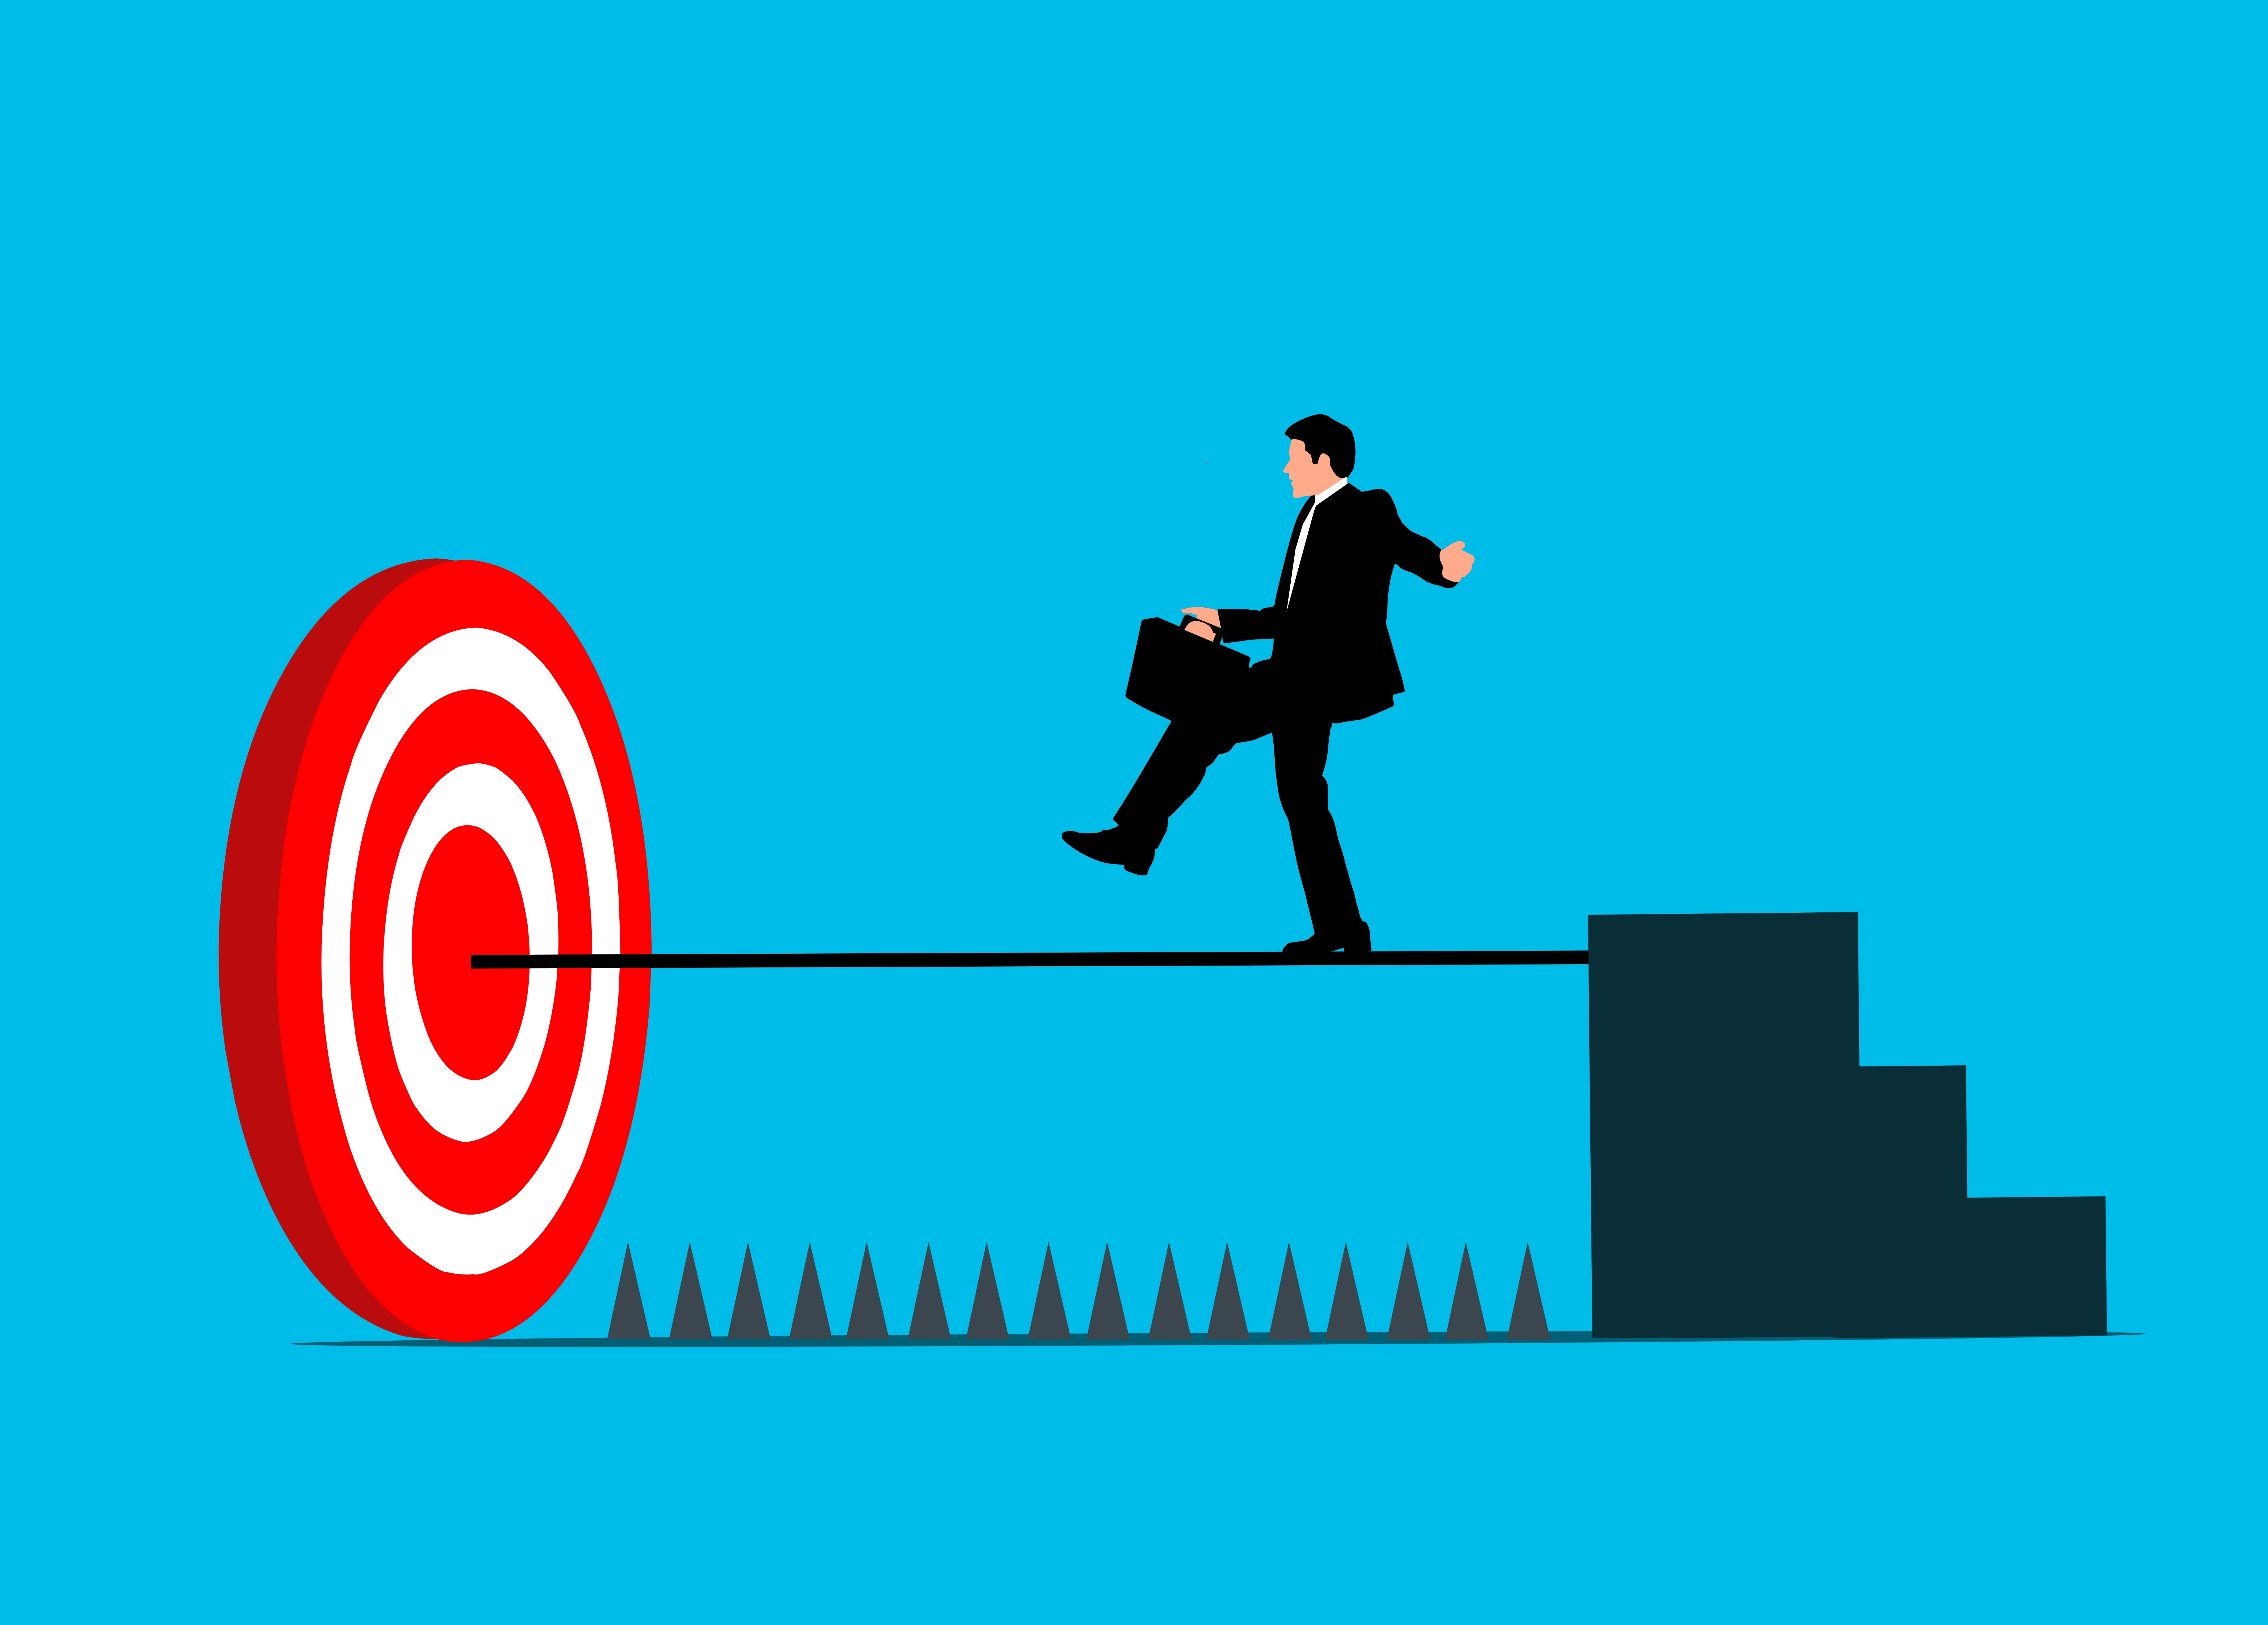
target, goal, business, man, risk, decision, danger, opportunity, challenge, safety, balance, leadership, achieve, reaching, action, distance, focus, motivation, vision, mission, cartoon, gesture, font, logo, electric blue, graphics, brand, job, rectangle, illustration, sign, graphic design, art, symbol, clip art, circle, signage, animation, company